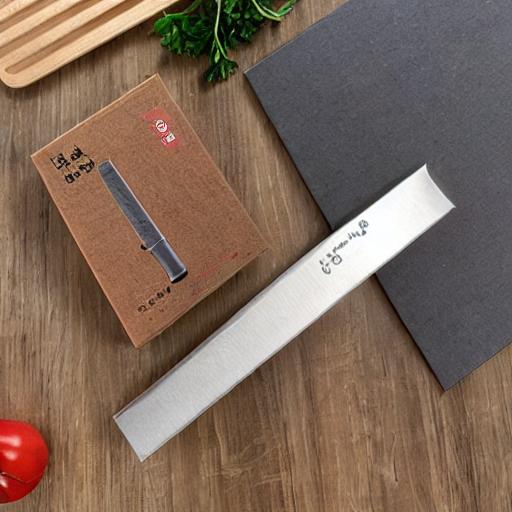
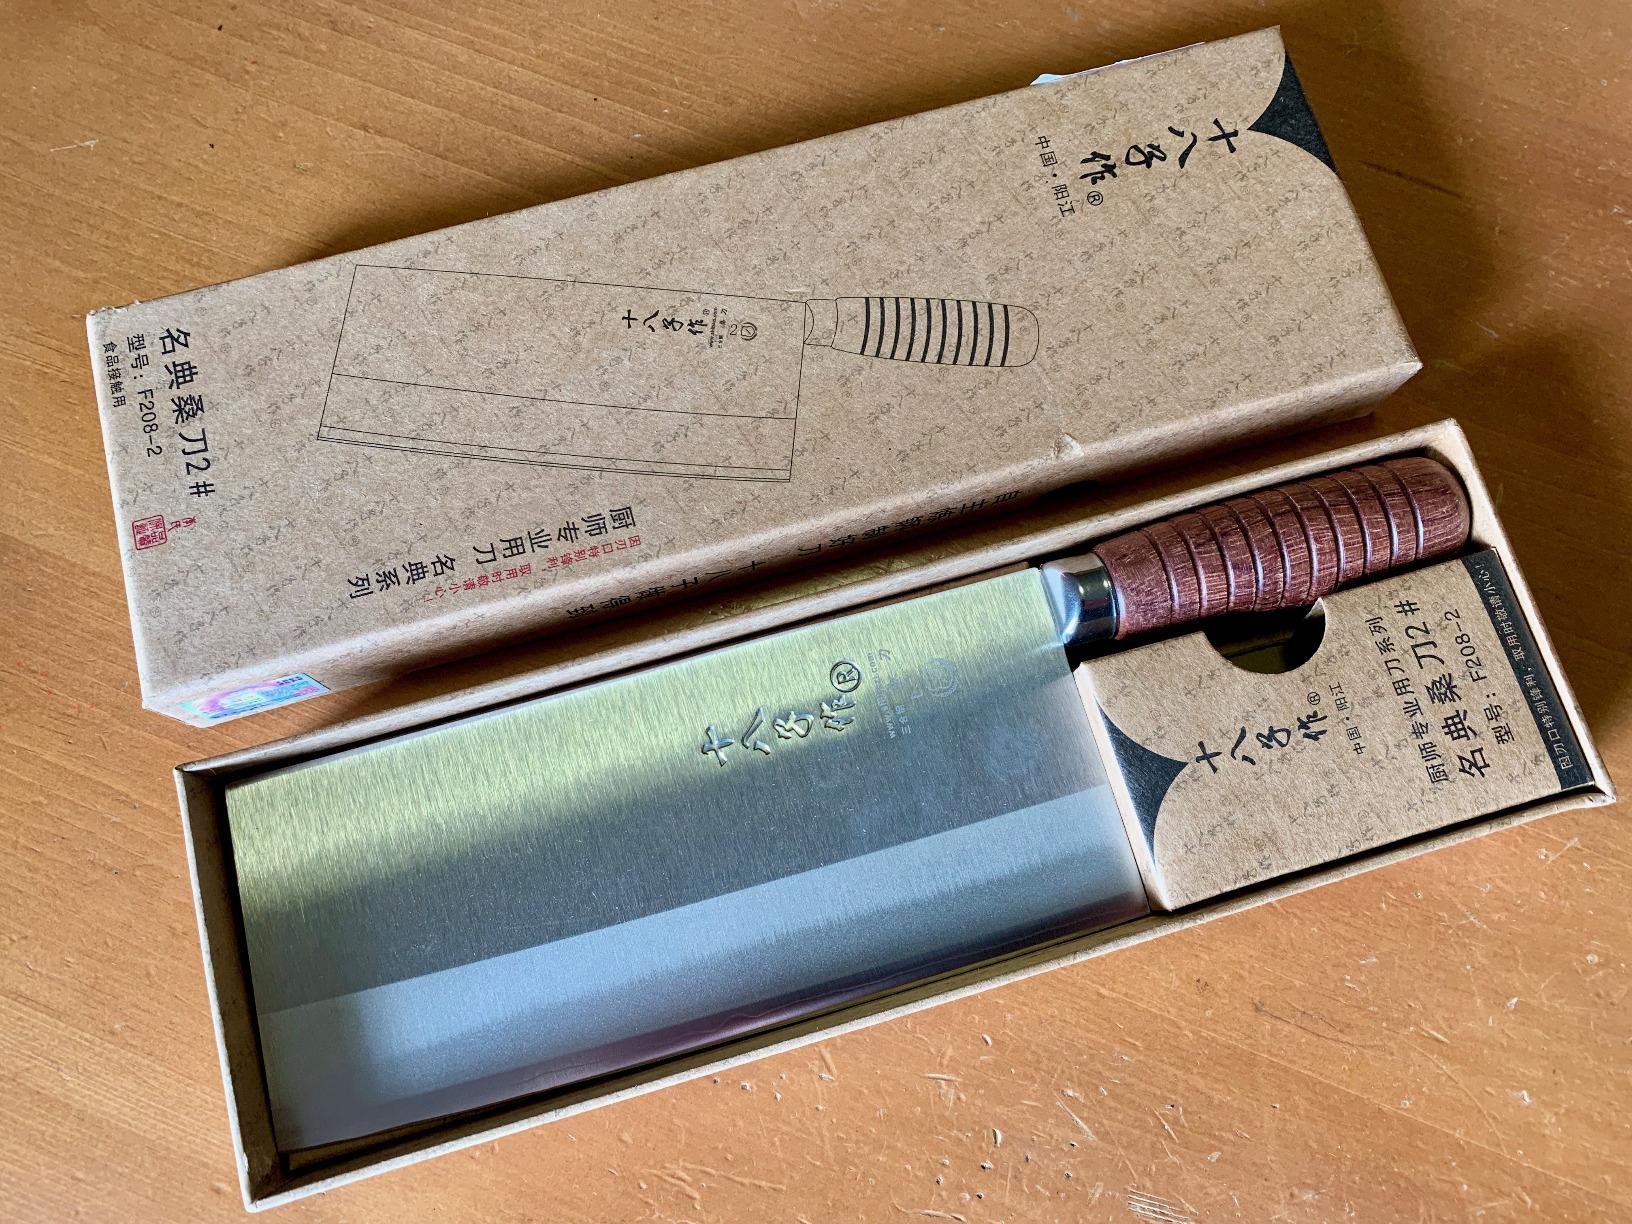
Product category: items_knife
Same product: no